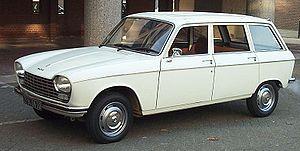
La Peugeot 204 est une voiture française populaire qui a été produite entre 1965 et 1976 à Sochaux.